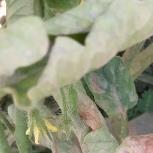
Crop: Tomato
Condition: mite-d